Lapilli

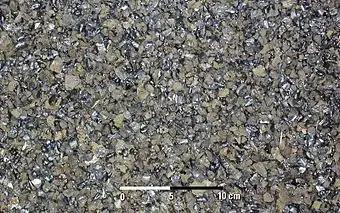
Lapilli on Kilauea

Lapilli (: lapillus) is a size classification of tephra, which is material that falls out of the air during a volcanic eruption or during some meteorite impacts. "Lapilli" is Latin for "little stones".